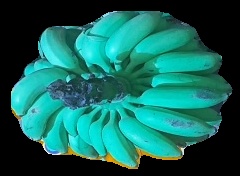
Variety: elakki-bale
Grade: grade2